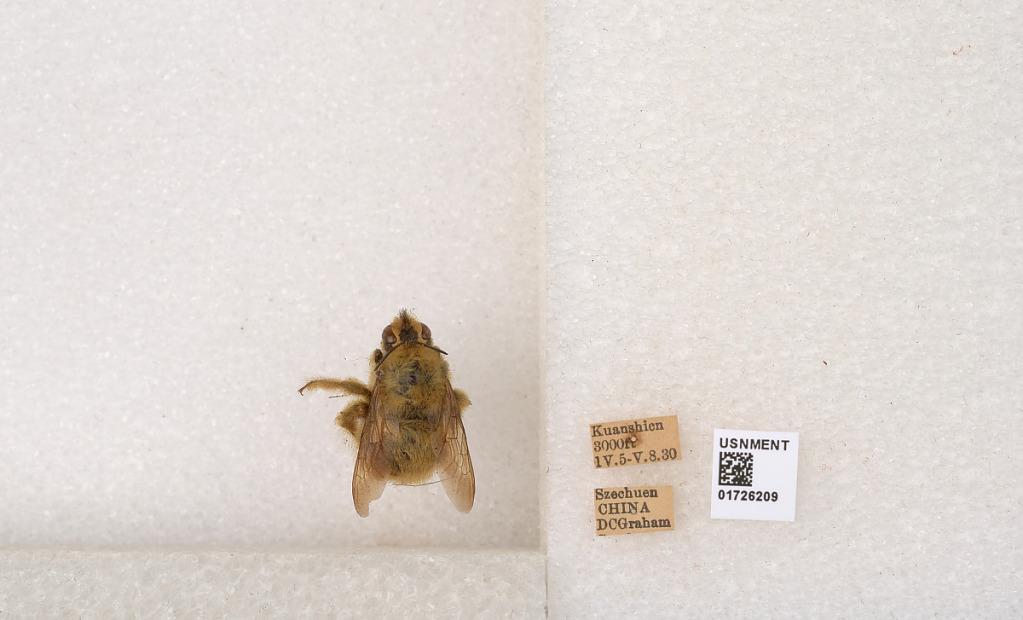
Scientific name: Xylocopa (Mesotrichia) latipes (Drury)
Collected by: D. Graham
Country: China
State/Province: Sichuan
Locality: Kuanshien